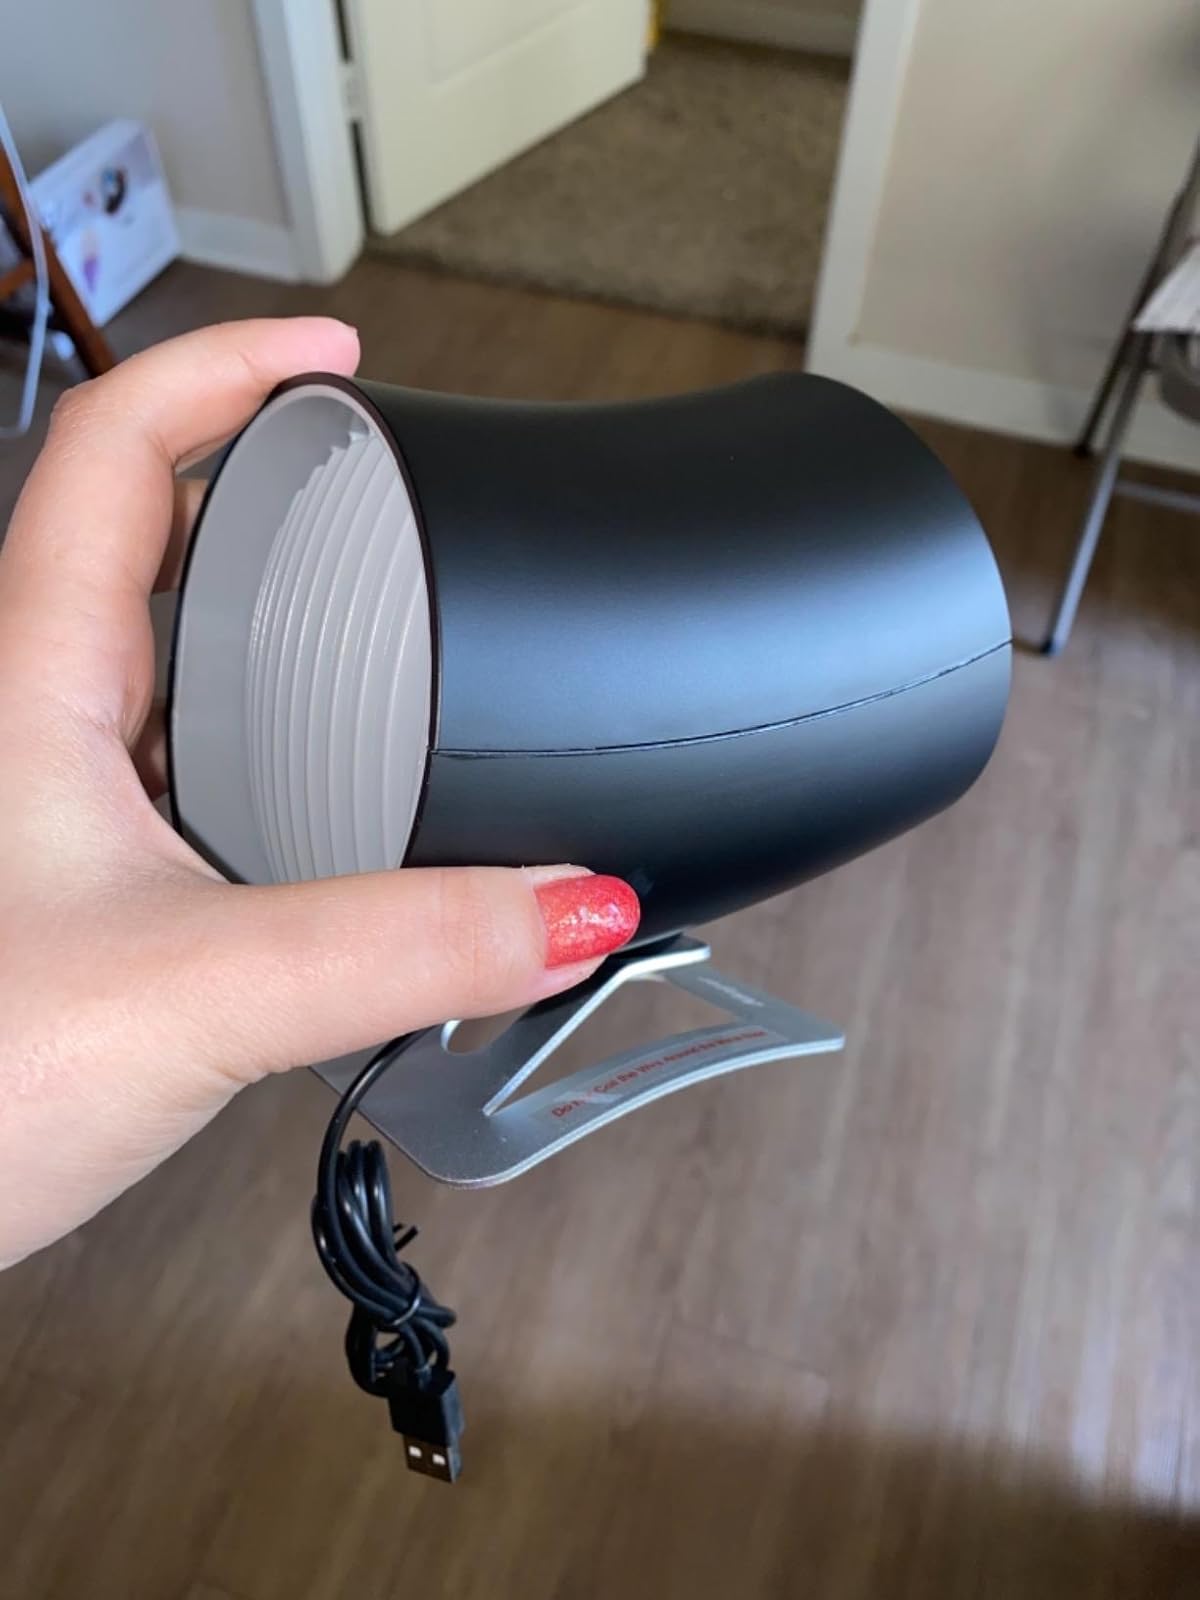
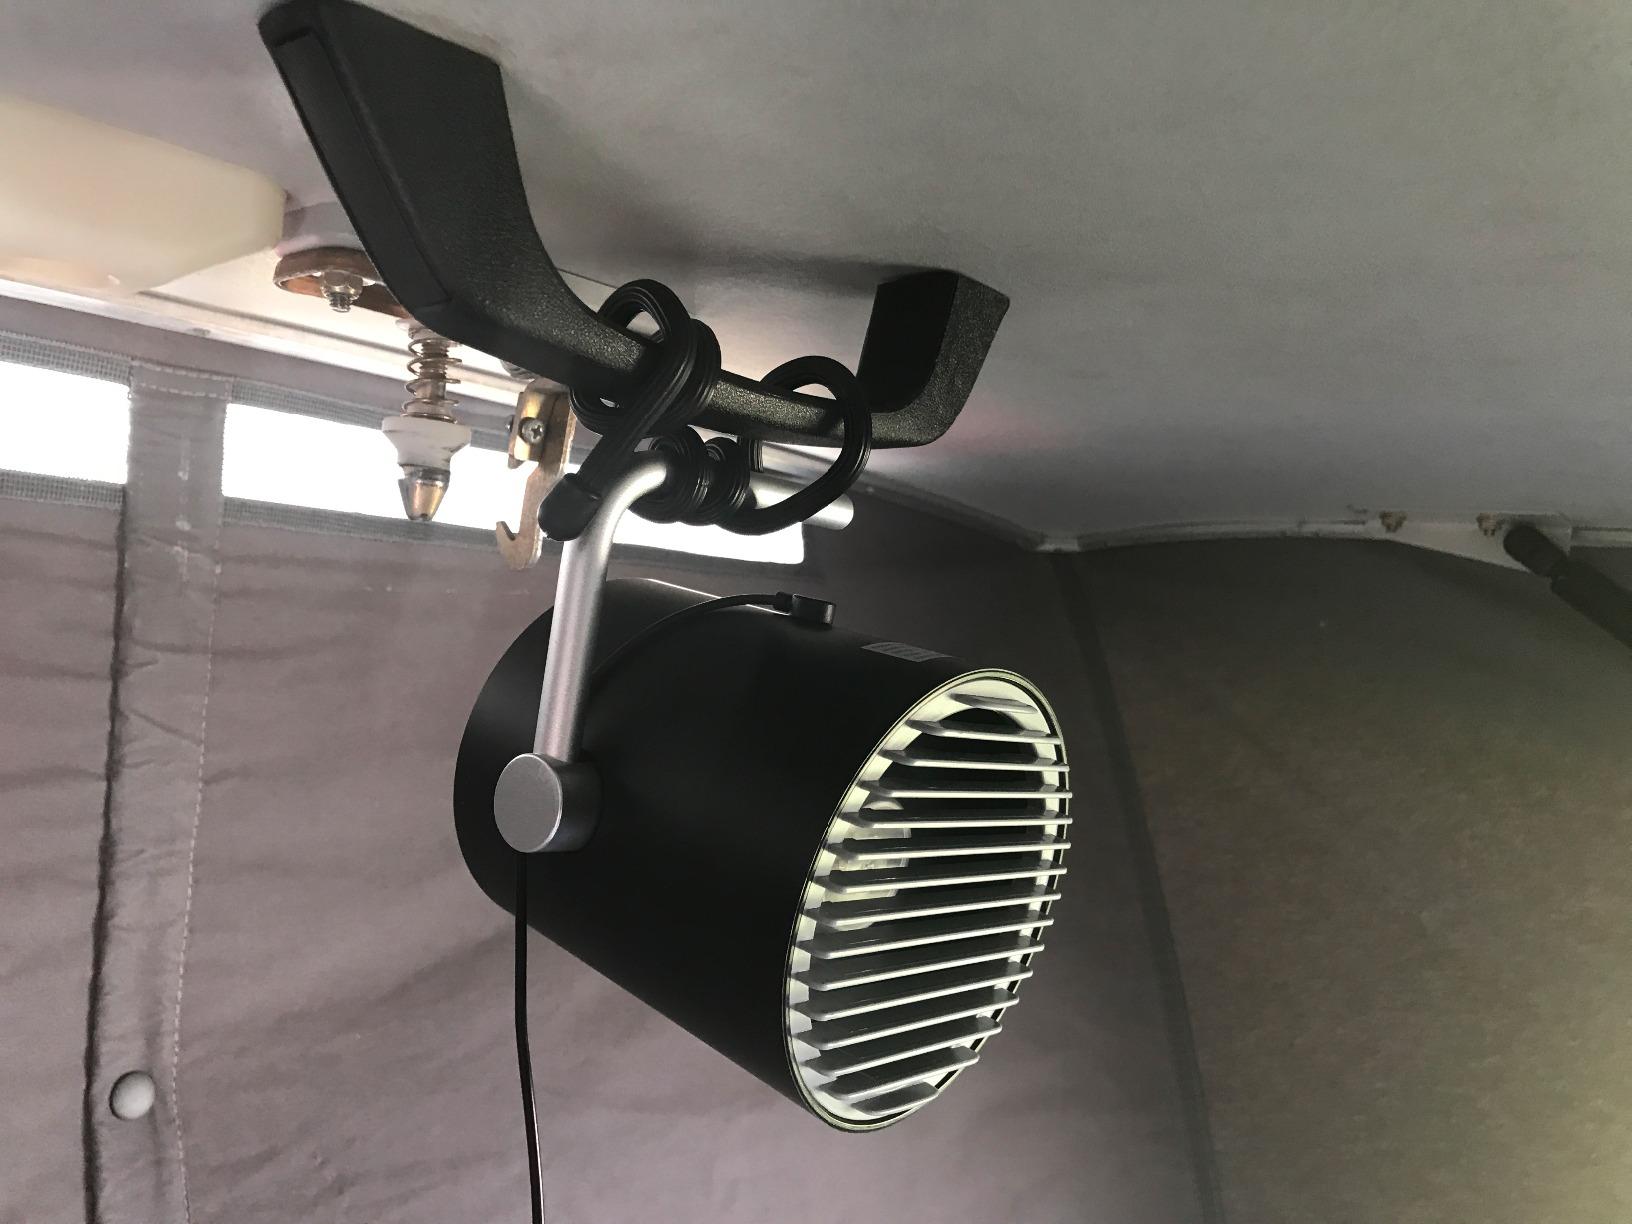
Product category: fan
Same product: no